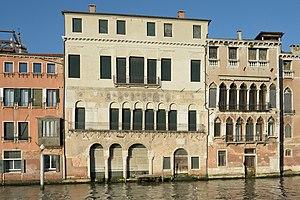
Le palais Ca' da Mosto et Palais Dolfin à Venise.